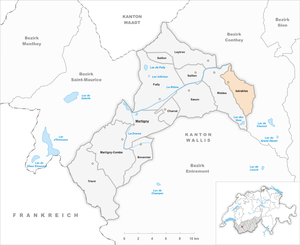
Isérables est une commune suisse du canton du Valais située dans le district de Martigny, sur la rive gauche du Rhône.